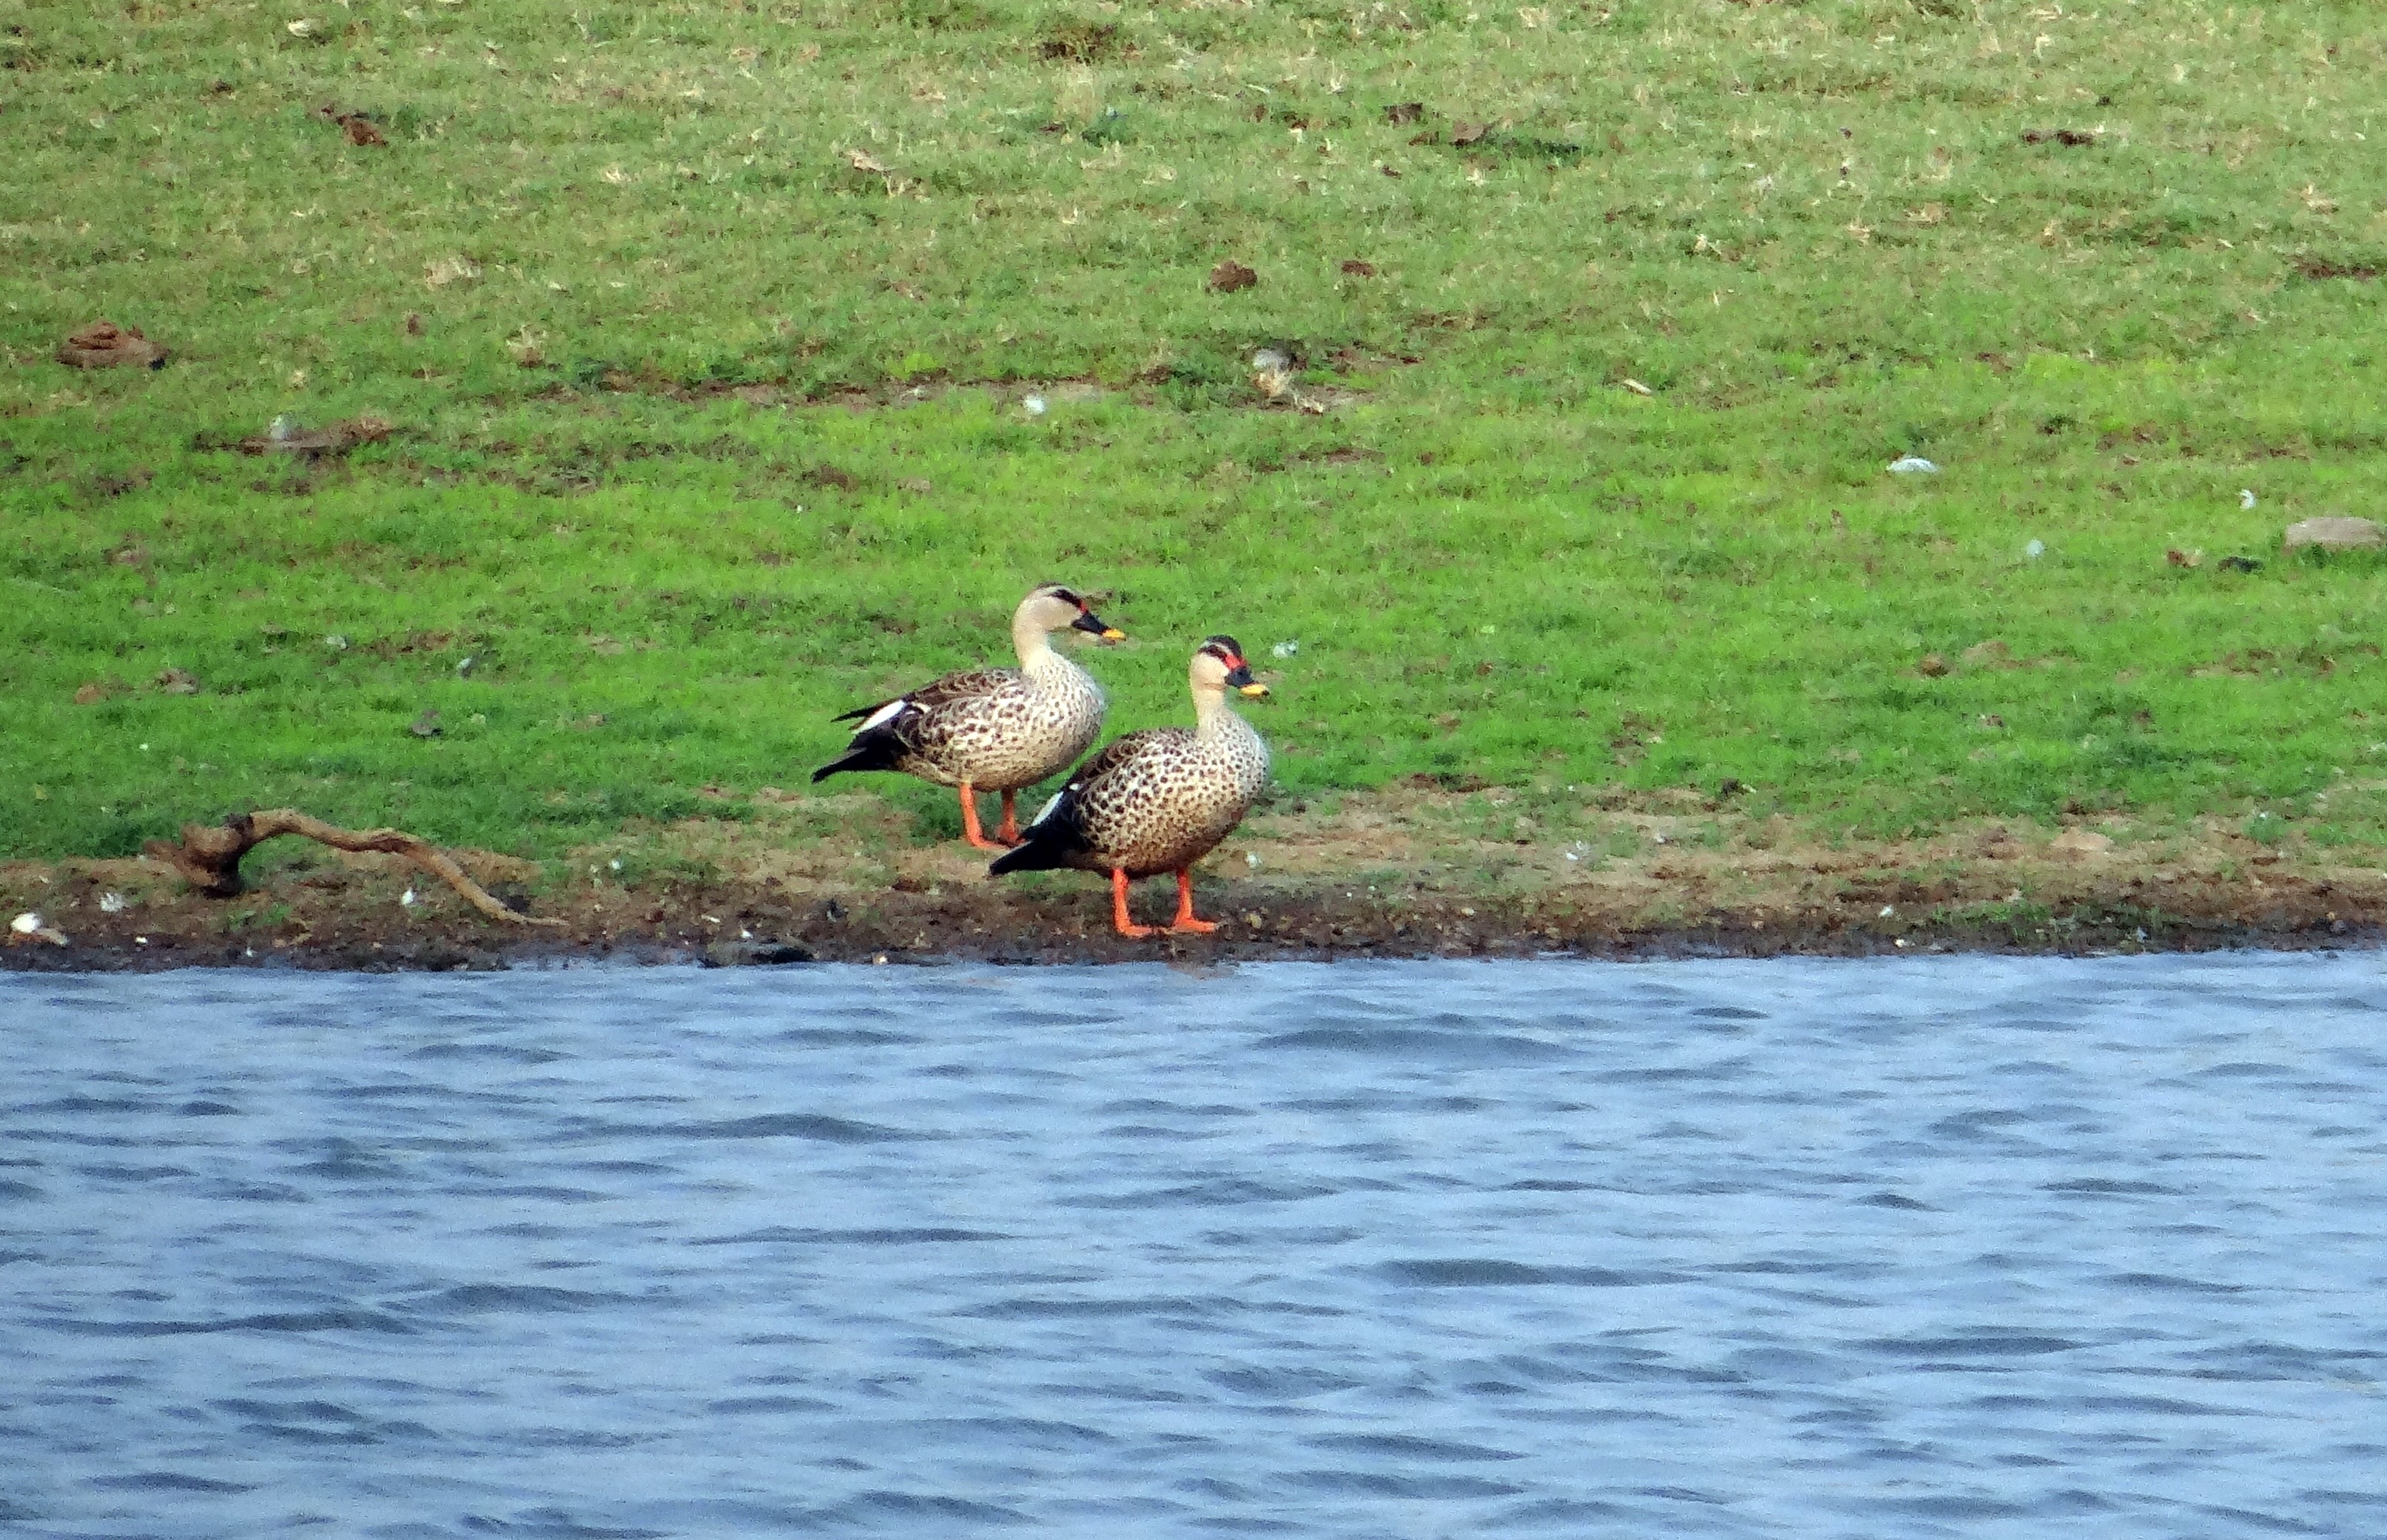
bird, wildlife, fauna, lakeside, duck, vertebrate, pair, india, waterfowl, water bird, mallard, karnataka, dabbling duck, ducks geese and swans, spot billed duck, anas poecilorhyncha, spotbill, tattihallia lake